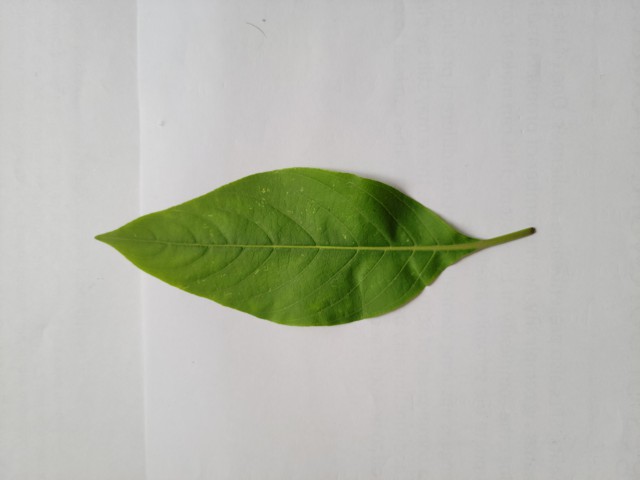
Plant: basok